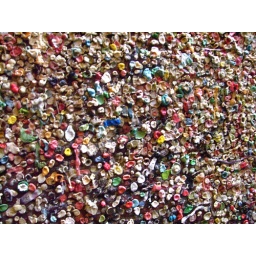
gum wall underneath market in down townSeattle